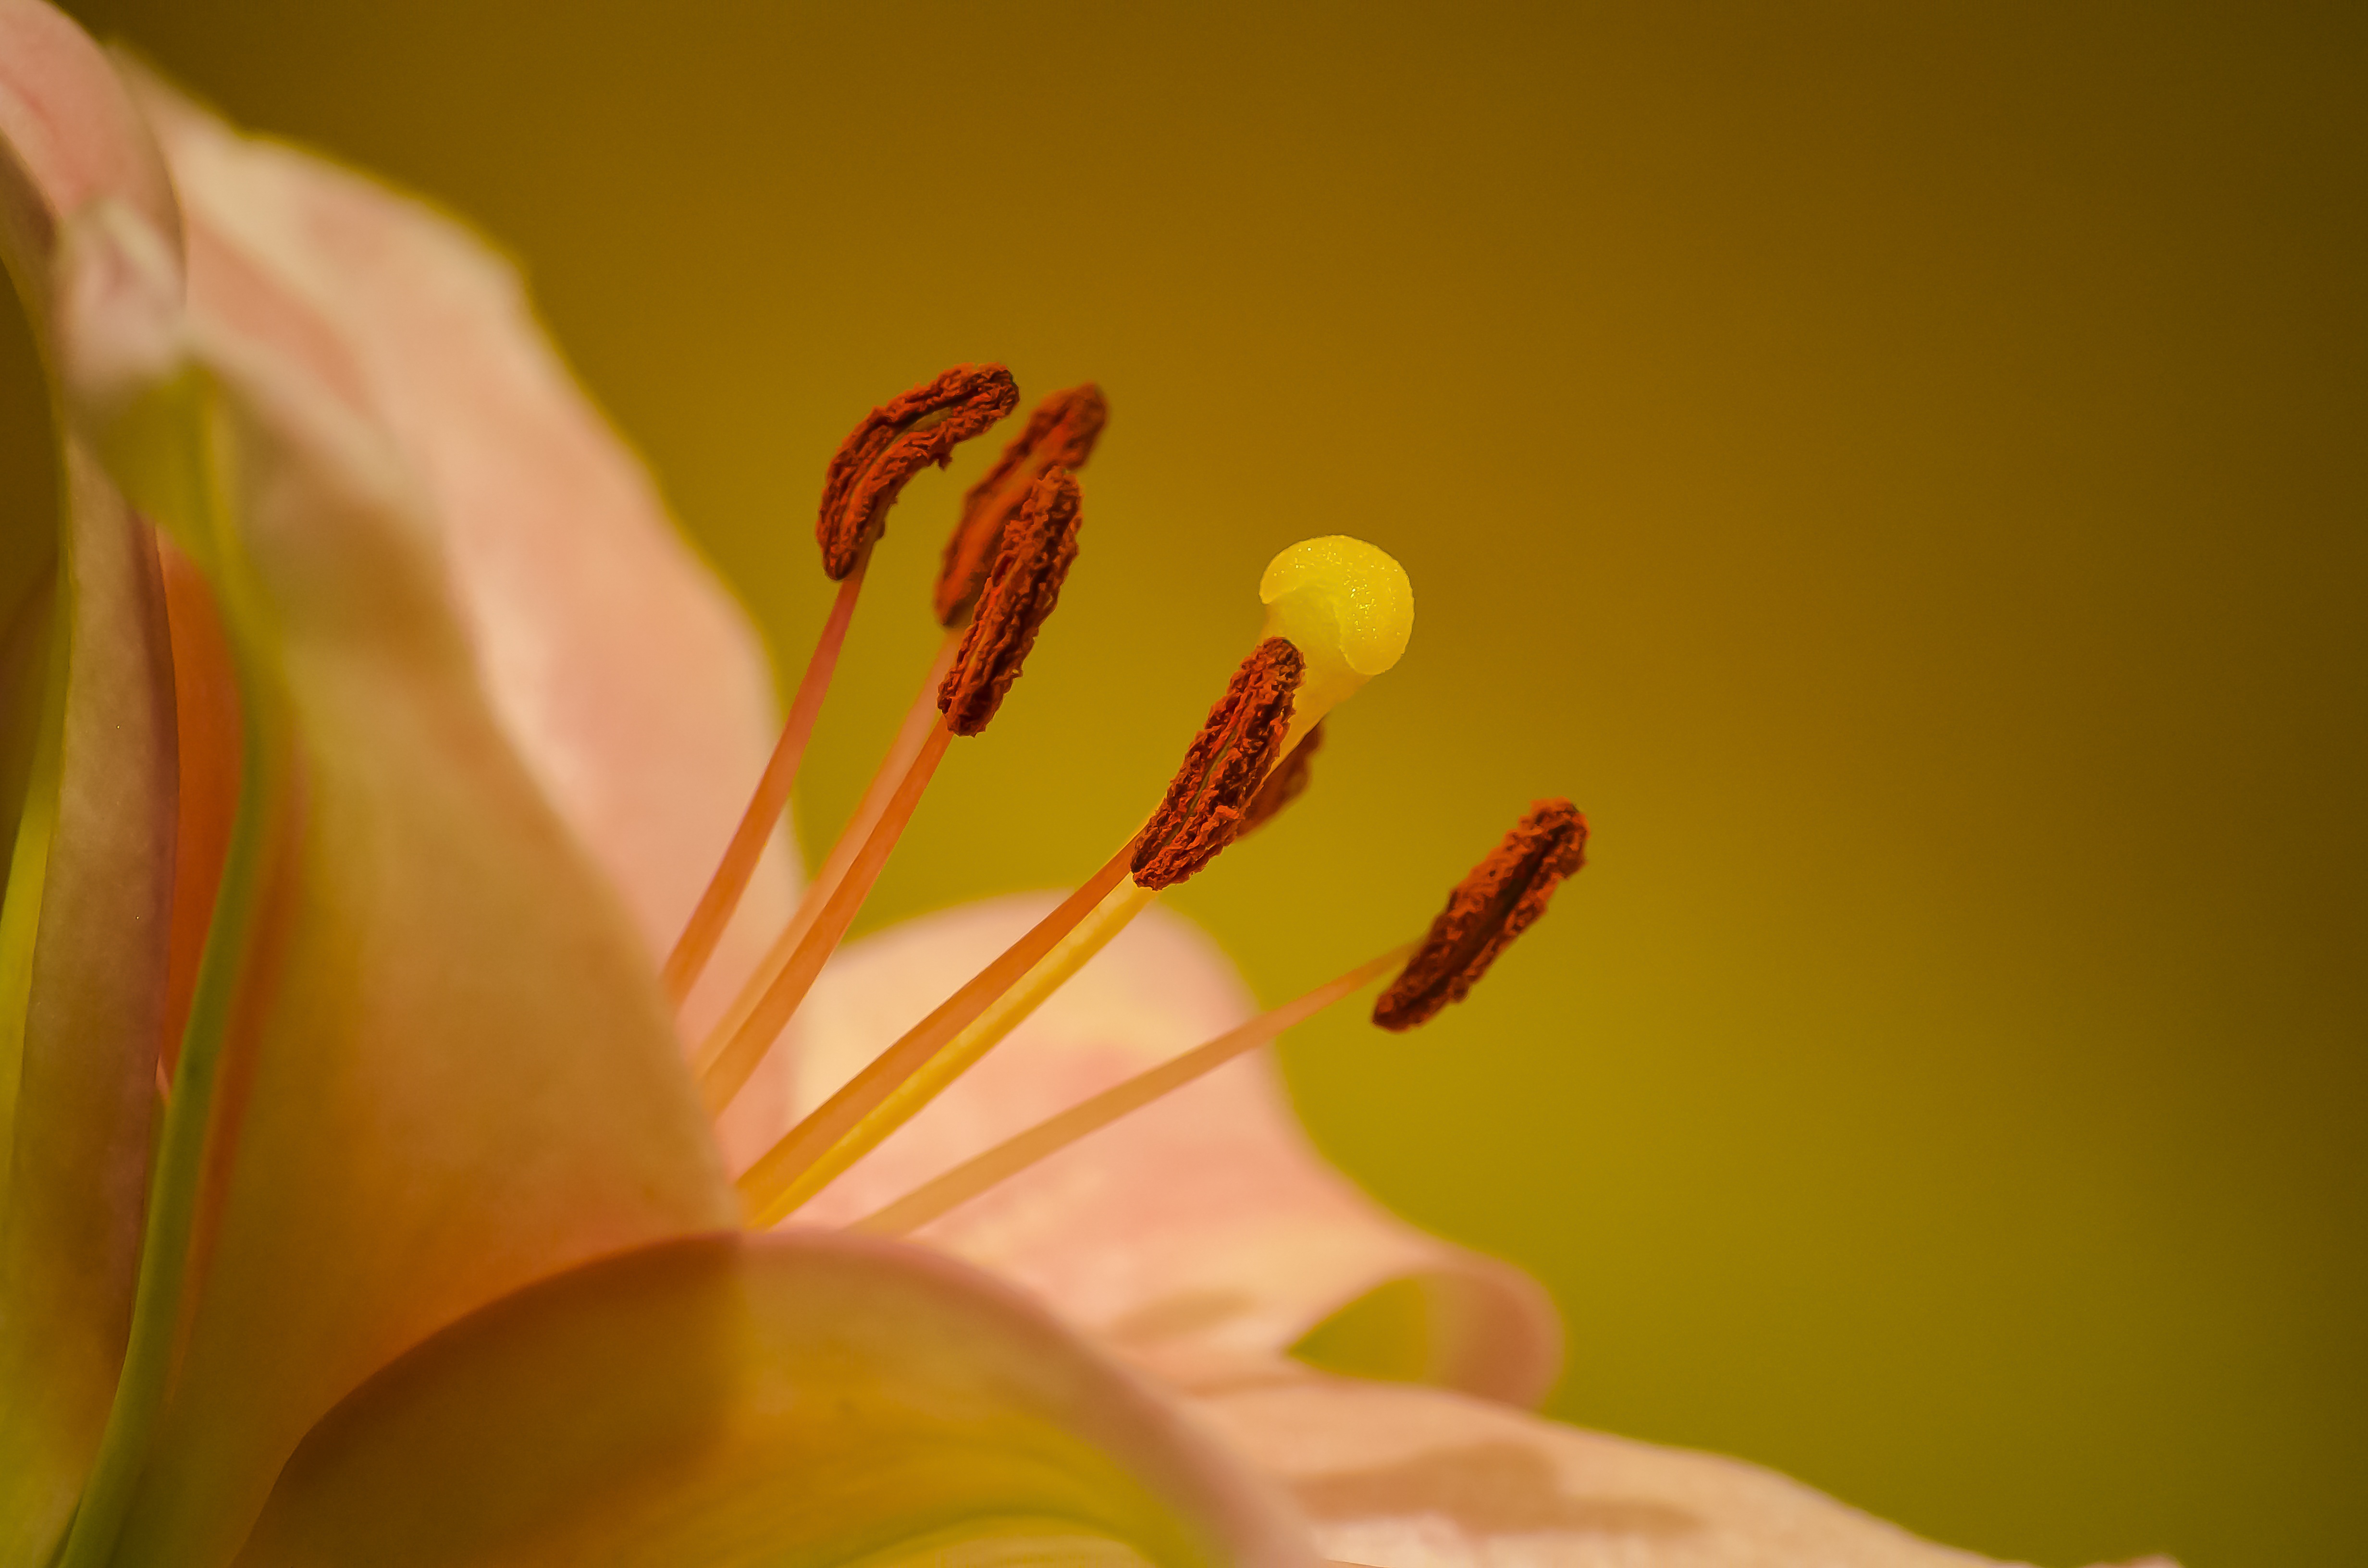
nature, blossom, plant, photography, sunlight, leaf, flower, petal, pollen, green, red, color, botany, yellow, pink, flora, flowers, close up, pistil, lily, mood, flower garden, spring flowers, macro photography, plant stem, land plant